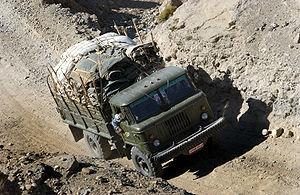
Le GAZ-66 est un camion militaire soviétique construit par GAZ. Il a été le principal véhicule d'infanterie motorisée en URSS, et continue d'être en service dans certains pays. Il était communément surnommé Shishiga.
Gorkovski Avtomobilny Zavod, connu sous son acronyme GAZ est une entreprise russe de construction automobile. Elle est également connue sous son ancien nom d'AvtoGAZ. Ses automobiles sont un symbole de la période soviétique.